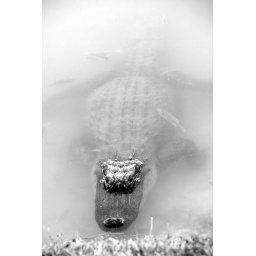
This is one HUGE gator! I like how you can see the fish swimming over him..or her.